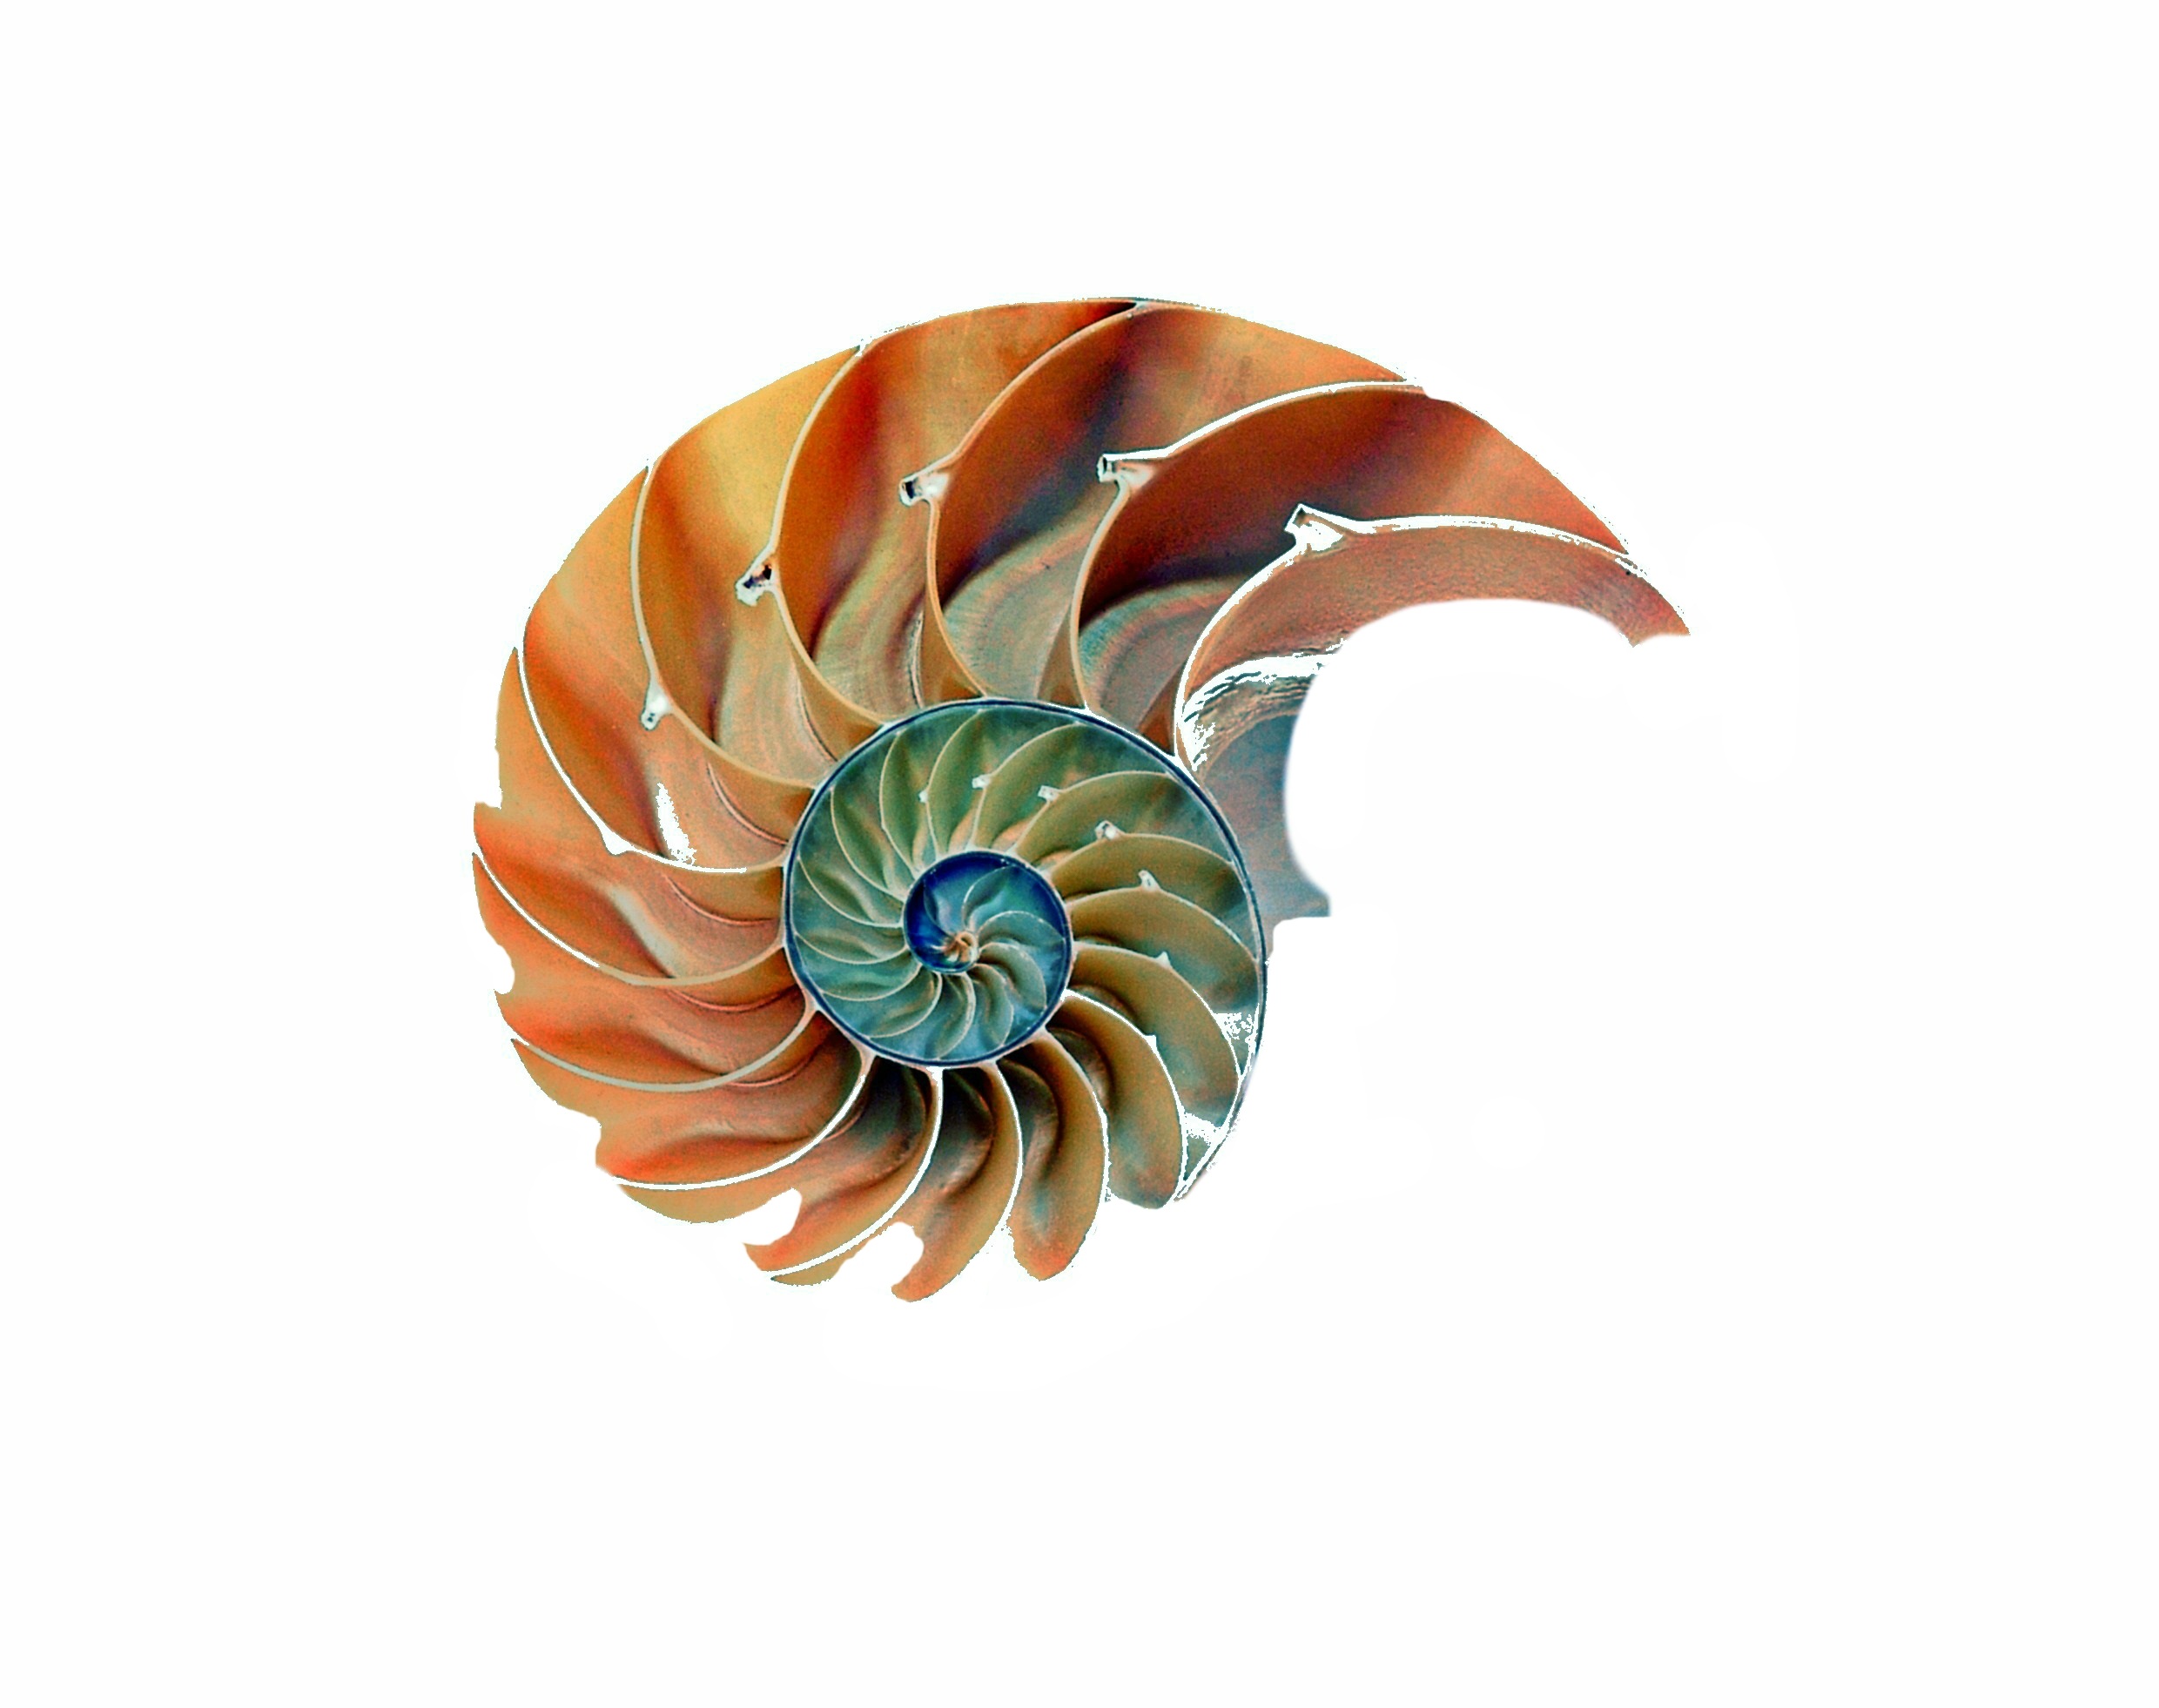
beach, nature, structure, spiral, animal, orange, color, macro, colorful, close, material, shell, housing, mollusk, snail, decorative, creature, animal world, nautilus, meeresbewohner, snail shell, fashion accessory, nautilida